Adipsia

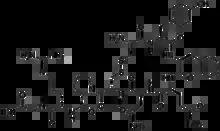
Molecular structure of vasopressin. This hormone is related to Type A and Type B adipsia.

Adipsia, also known as hypodipsia, is a symptom of inappropriately decreased or absent feelings of thirst. It involves an increased osmolality or concentration of solute in the urine, which stimulates secretion of antidiuretic hormone (ADH) from the hypothalamus to the kidneys. This causes the person to retain water and ultimately become unable to feel thirst. Due to its rarity, the disorder has not been the subject of many research studies.